Monza ampullae

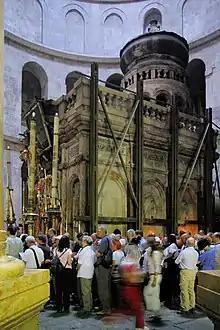
Modern pilgrims at the "aedicule" over the tomb of Christ in the Church of the Holy Sepulchre.

The ampullae join other small-scale Christian works of art from this period, from which almost no major works have survived, and very few manuscript illuminations. These include amulets, devotional medals and other forms of pilgrimage souvenirs. Many of these are in the cheaper material of terracotta, such as the Menas flasks that have been found from Cheshire to the Sudan and come from Abu Mena in Egypt, the exceptionally popular shrine of Saint Menas. Small round terracotta "pilgrimage tokens" or ampullae for oil, water or earth from the Holy Land, are often excavated, and examples of the tokens are also in the Monza treasury; the Piacenza Pilgrim records that in the 570s earth was kept piled up in the tomb of Christ to be taken by pilgrims.